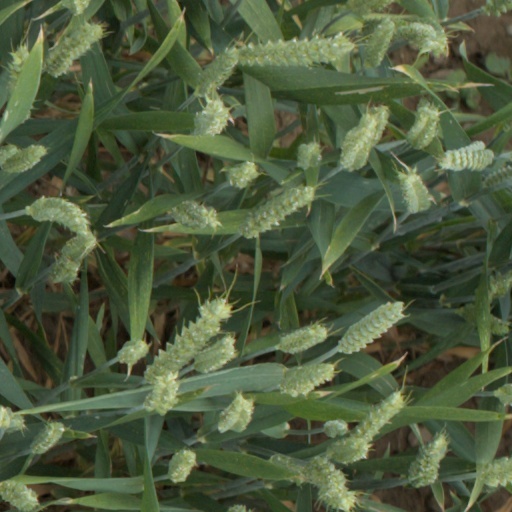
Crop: wheat